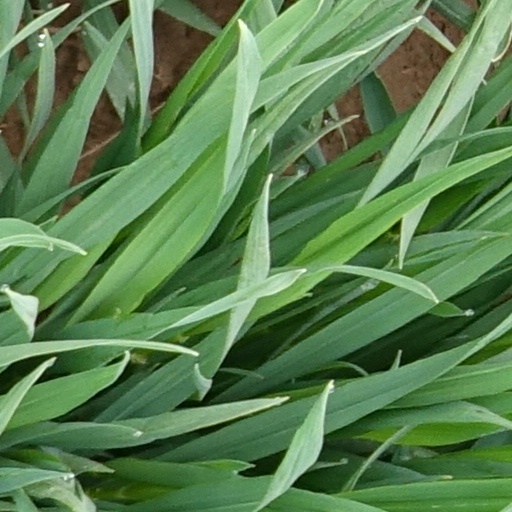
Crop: wheat